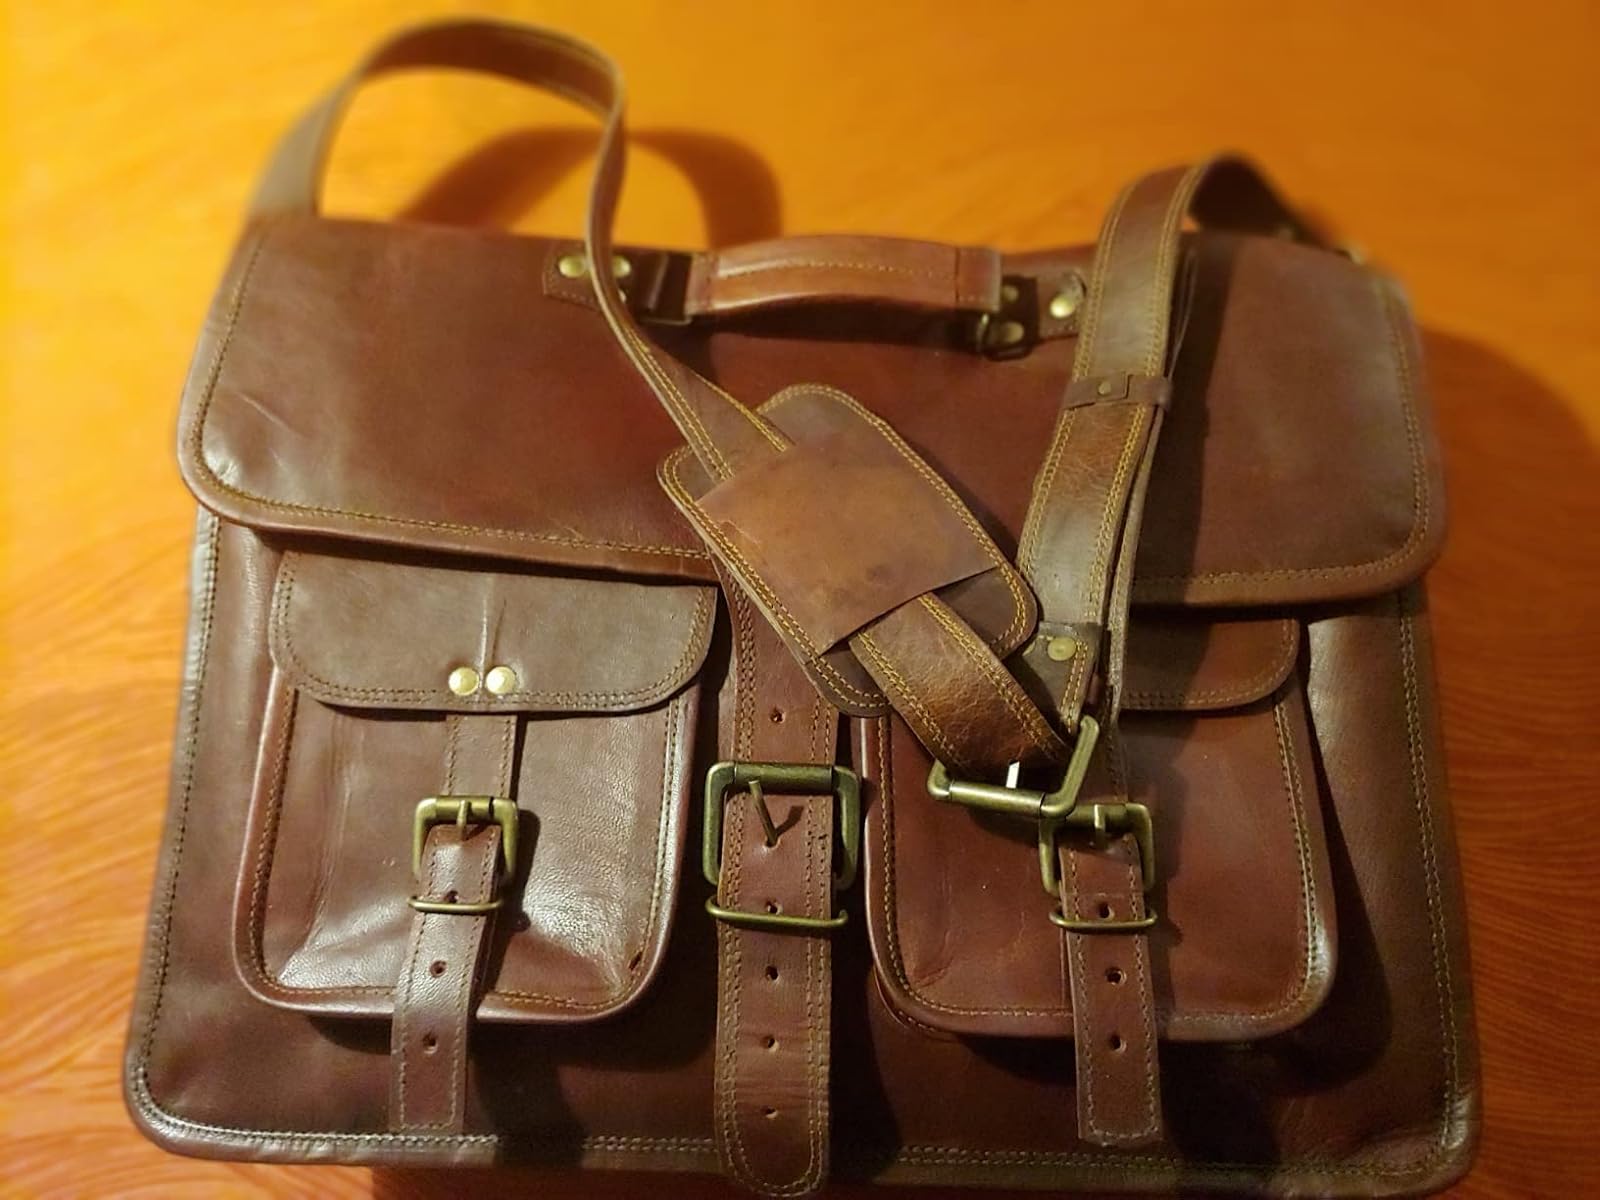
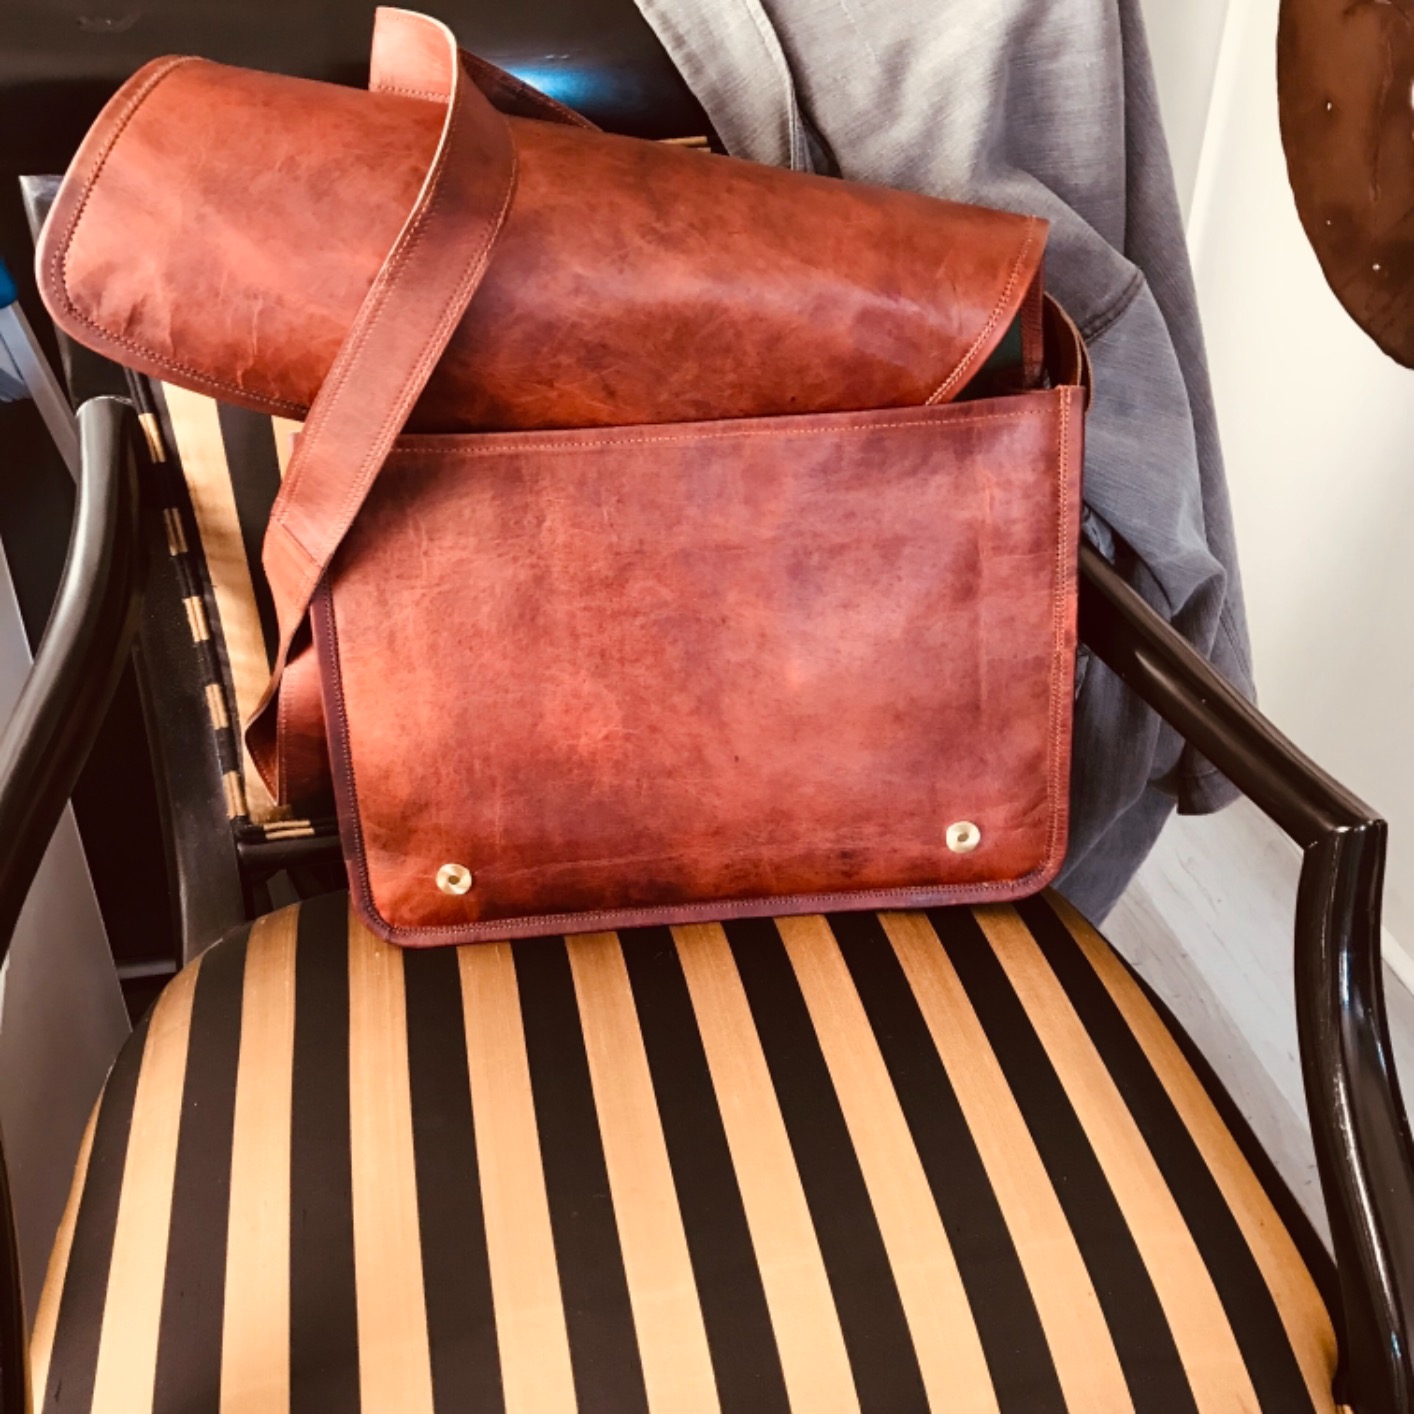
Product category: bag
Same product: no